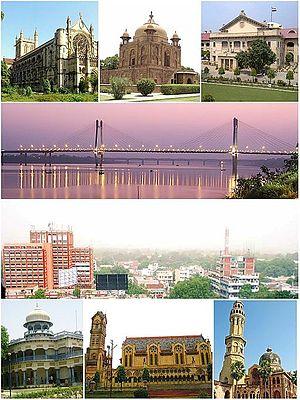
Prayagraj, anciennement Allahabad, est une ville indienne du sud de l’État d’Uttar Pradesh, capitale de l'une des 18 divisions territoriales de cet État et du District de Prayagraj.